Hyborian War

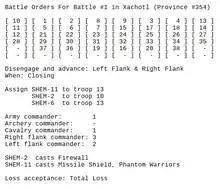
Example orders in email format for a set-piece battle with the player kingdom of Shem in the province of Xachotl. Players use these orders to choose battle tactics.

According to RSI, players in each game of "Hyborian War" are able to create an "alternate history" of the Hyborian Age. As in Howard's tales, Conan adventures through the lands of the Hyborian Age, but the events that surround him depend on the decisions of the players. To begin, players request a setup package and express kingdom preferences. There are numerous non-player kingdoms (those run by computer) within the game and 36 playable kingdoms available in three sizes—small, medium, and large—each with varying costs per turn. The setup kit includes a game map by Liz Danforth and a set of detailed game rules, while initial kingdom reports come in varying lengths. Orders are submitted by mail or email for simultaneous processing every 16 or 28 days for regular or slow games, respectively—the latter noted as suitable for international players or those needing more time for turns, as all turn results are sent back by postal mail. Turn results run to dozens of pages, providing detailed descriptions of kingdom facts and events in a narrative fashion.